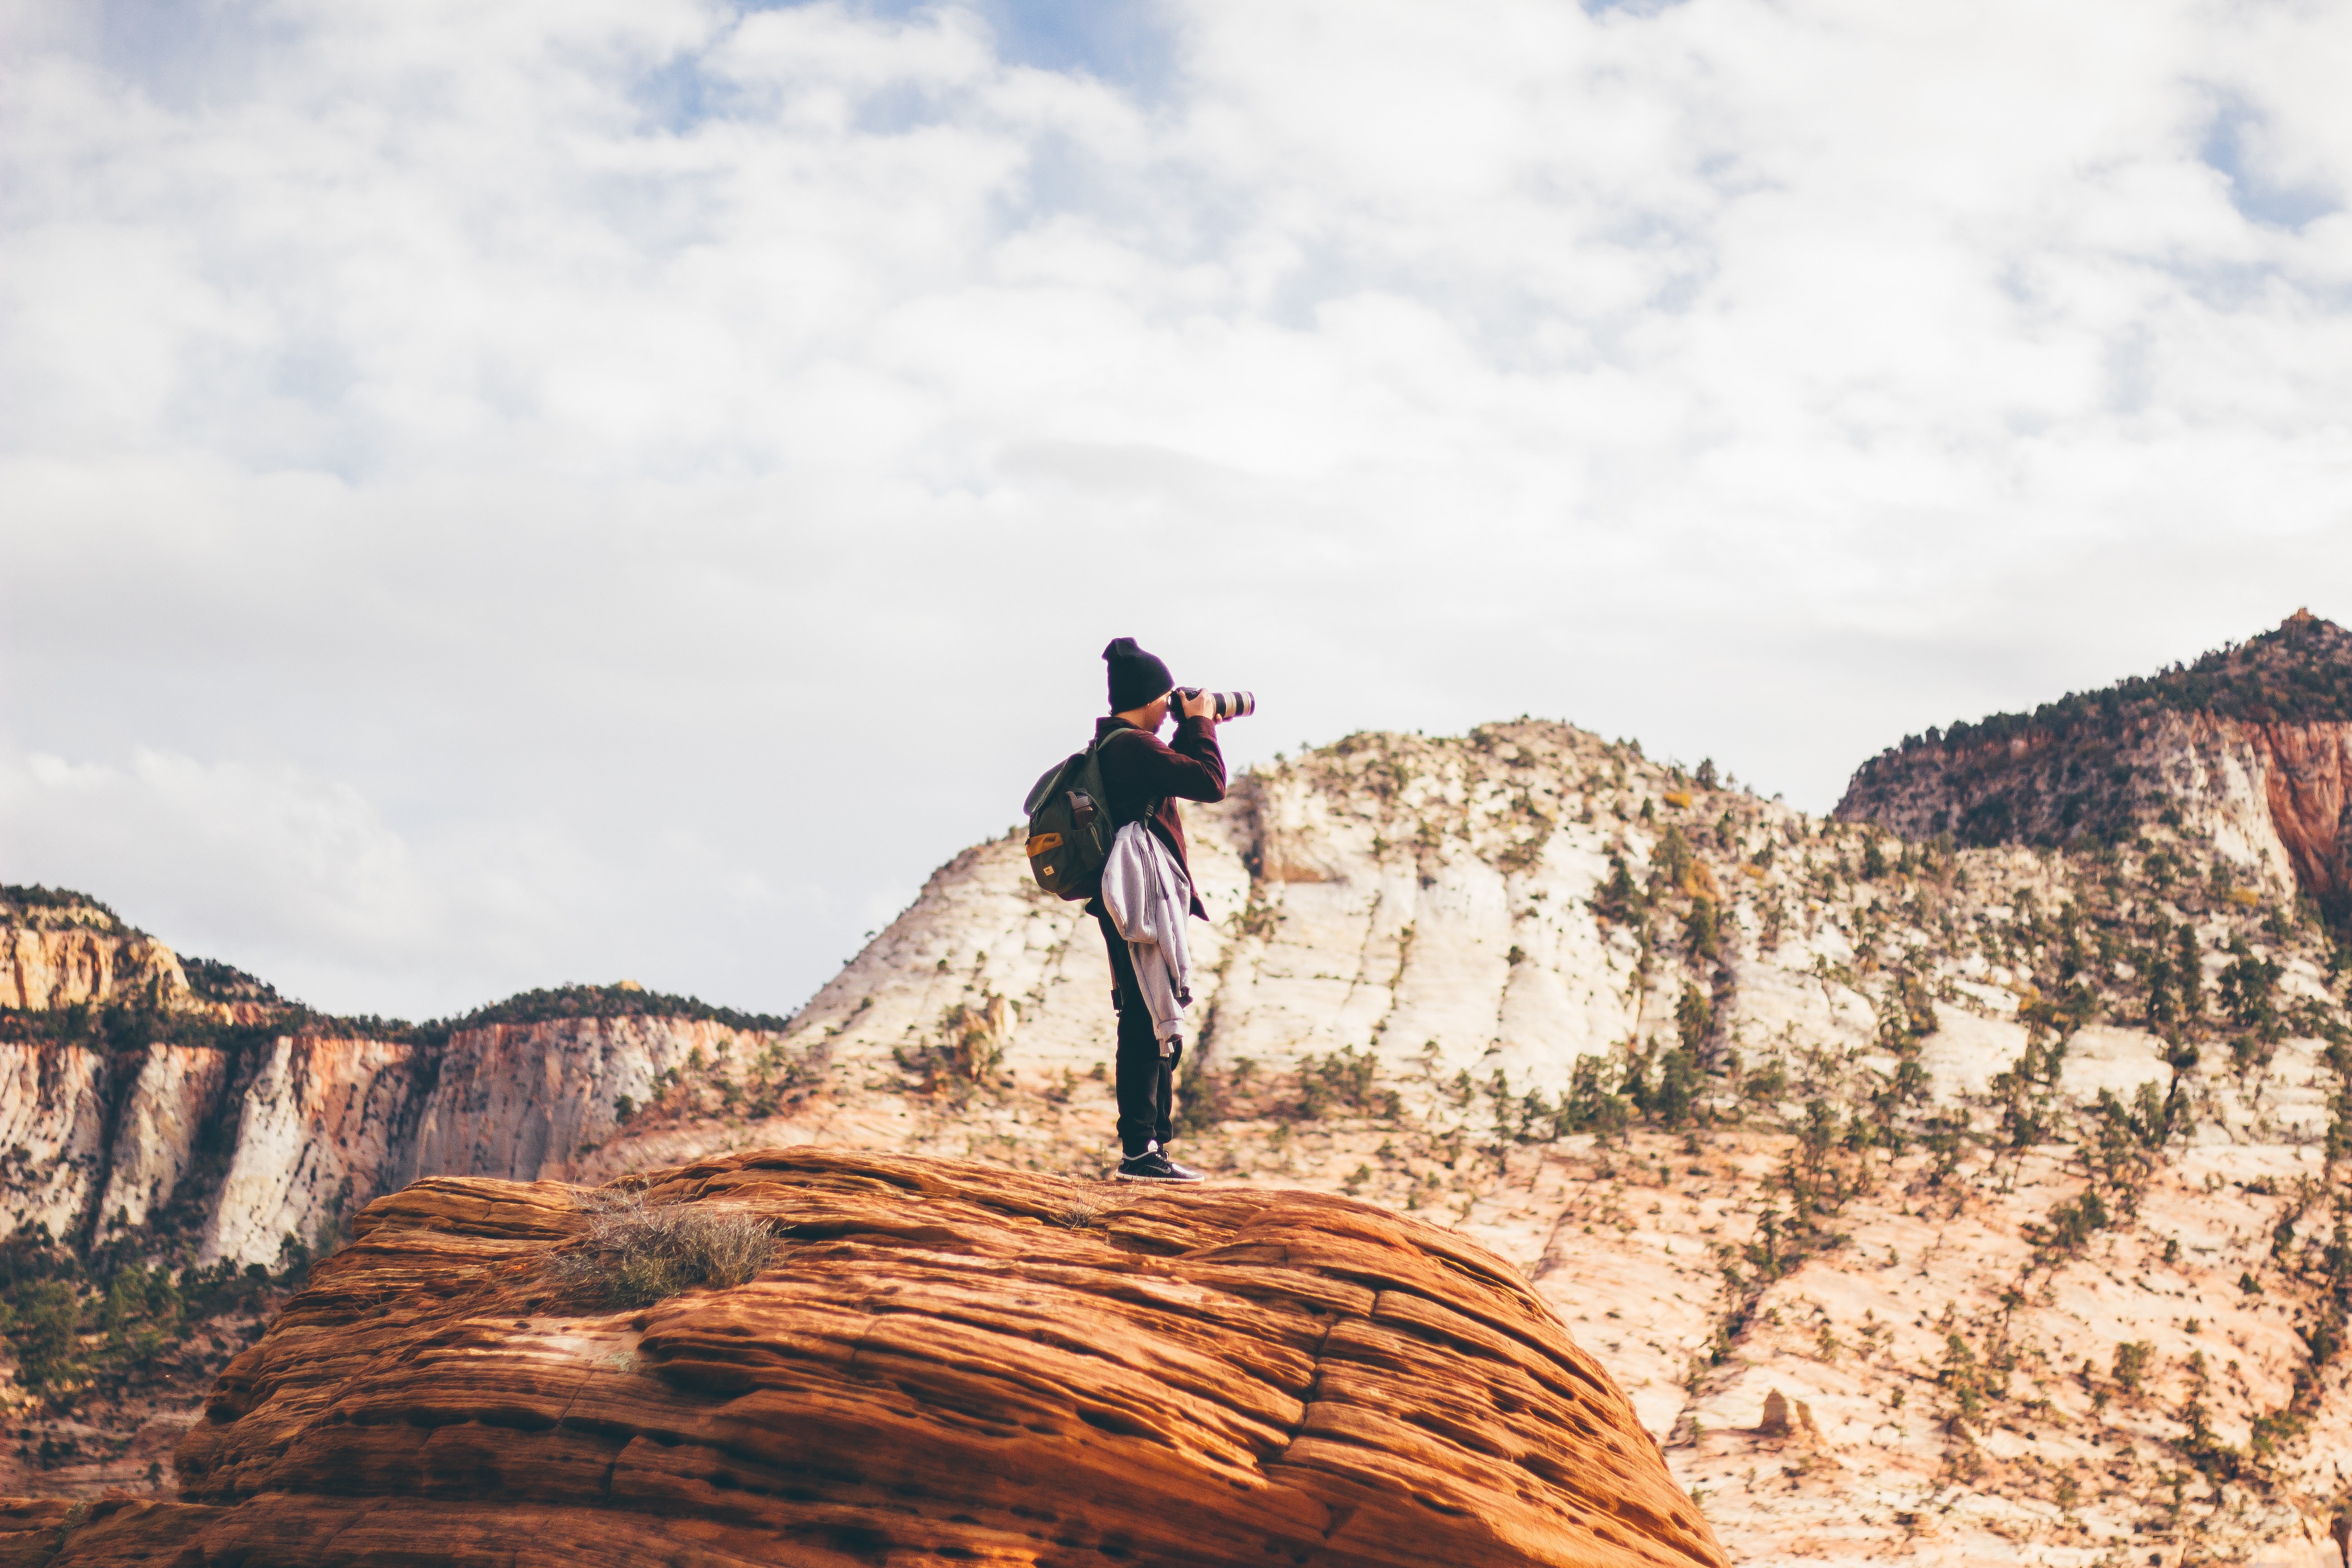
man, rock, wilderness, walking, person, mountain, camera, photographer, adventure, travel, cliff, canyon, extreme sport, terrain, ridge, geology, landform, outdoor recreation, geographical feature, mountainous landforms